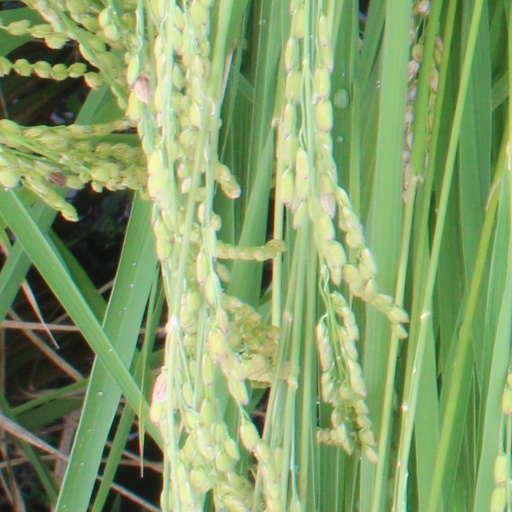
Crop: rice